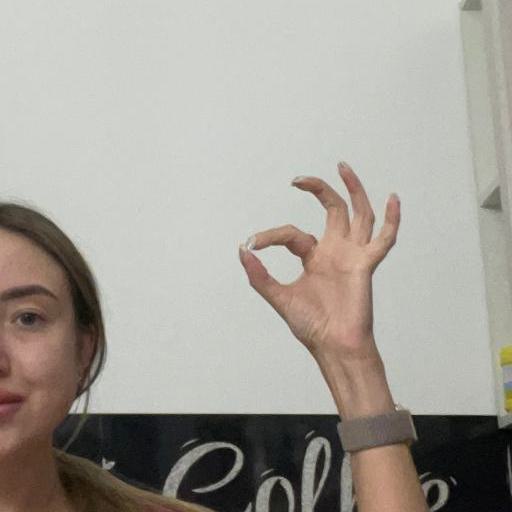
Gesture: ok